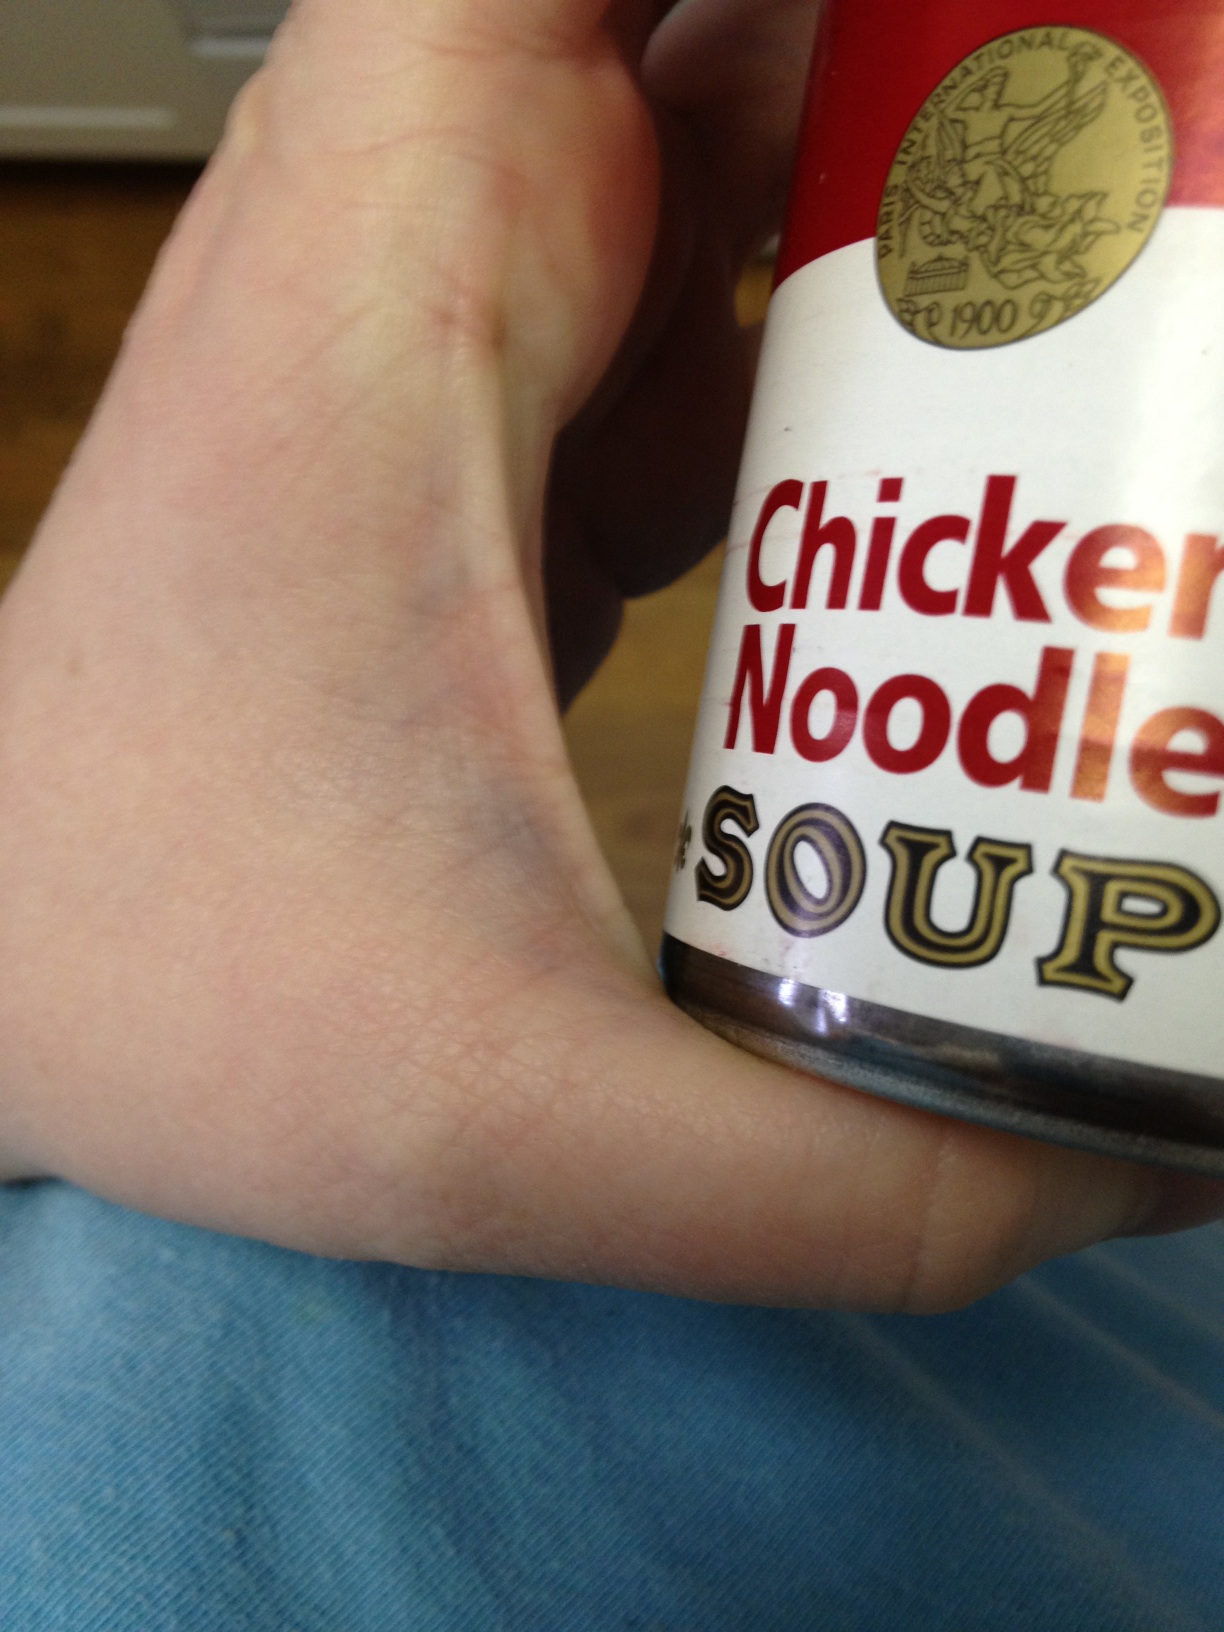Question: What's in this can?  What's in this can?
Answer: chicken noodle soup